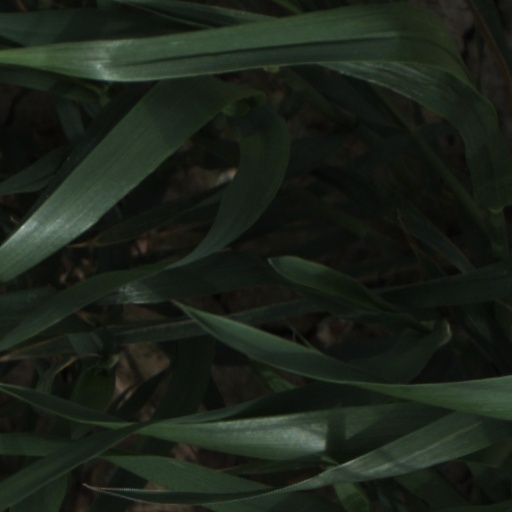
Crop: wheat